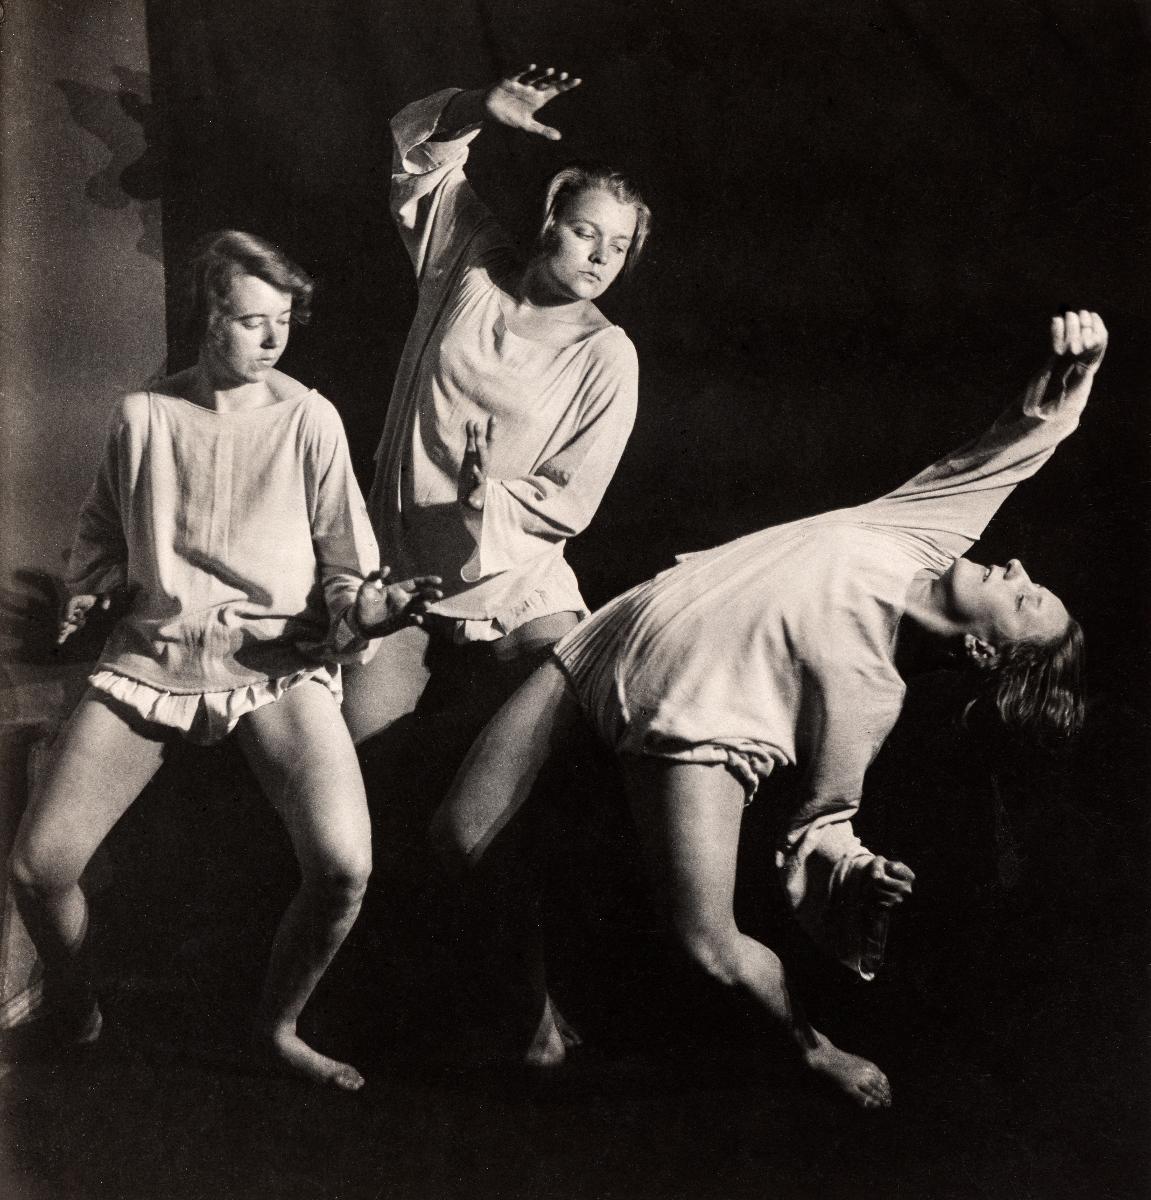
Kohtaus Annsi Berghin, Mary Hougbergin ja Marianne Pontanin tanssiesityksestä vuonna 1924
A scene from the dance performance of Annsi Bergh, Mary Hougberg and Marianne Pontan in 1924
sisällön kuvaus: Kohtaus Saksassa Dresdenissä Schule Helleraussa opiskelevien tanssijoiden Annsi Berghin, Mary Hougbergin ja Marianne Pontanin tanssiesityksestä vuonna 1924. content description: A scene from the dance performance of Annsi Bergh, Mary Hougberg and Marianne Pontan in 1924.
Vuosi: 1924
Aiheet: Bergh, Annsi; Hougberg, Mary; Pontan, Marianne; tanssi; moderni tanssi; tanssijat; dance (performing arts); modern dance; dancers; dans; modern dans; dansare